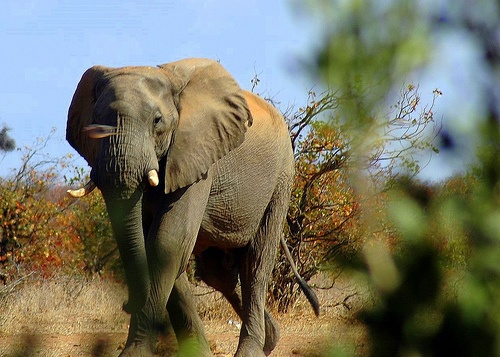
An elephant walking through a very brushy landscape
The elephant with tusks is walking through the dirt trail.
an elephant is standing in an open field
a big elephant walking on the savannah.
An elephant walking around a desert area, with trees blocking the view.